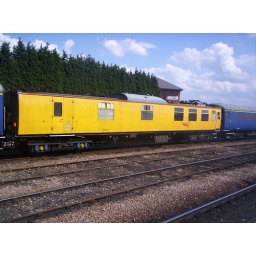
this coach was on the radio survey test train 2 being hauled by 2 DRS 37's